The Walls of Jericho (1914 film)

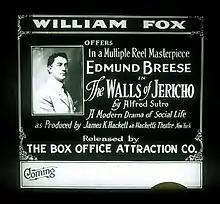
Lantern slide.

The Walls of Jericho is a 1914 American silent drama film directed by Lloyd B. Carleton and James K. Hackett. It starring Edmund Breese, Claire Whitney, Walter Hitchcock, Stuart Holmes, and Edward José. It is based on the 1906 play "The Walls of Jericho" by Alfred Sutro. The film was released by Box Office Attractions Company on November 19, 1914.